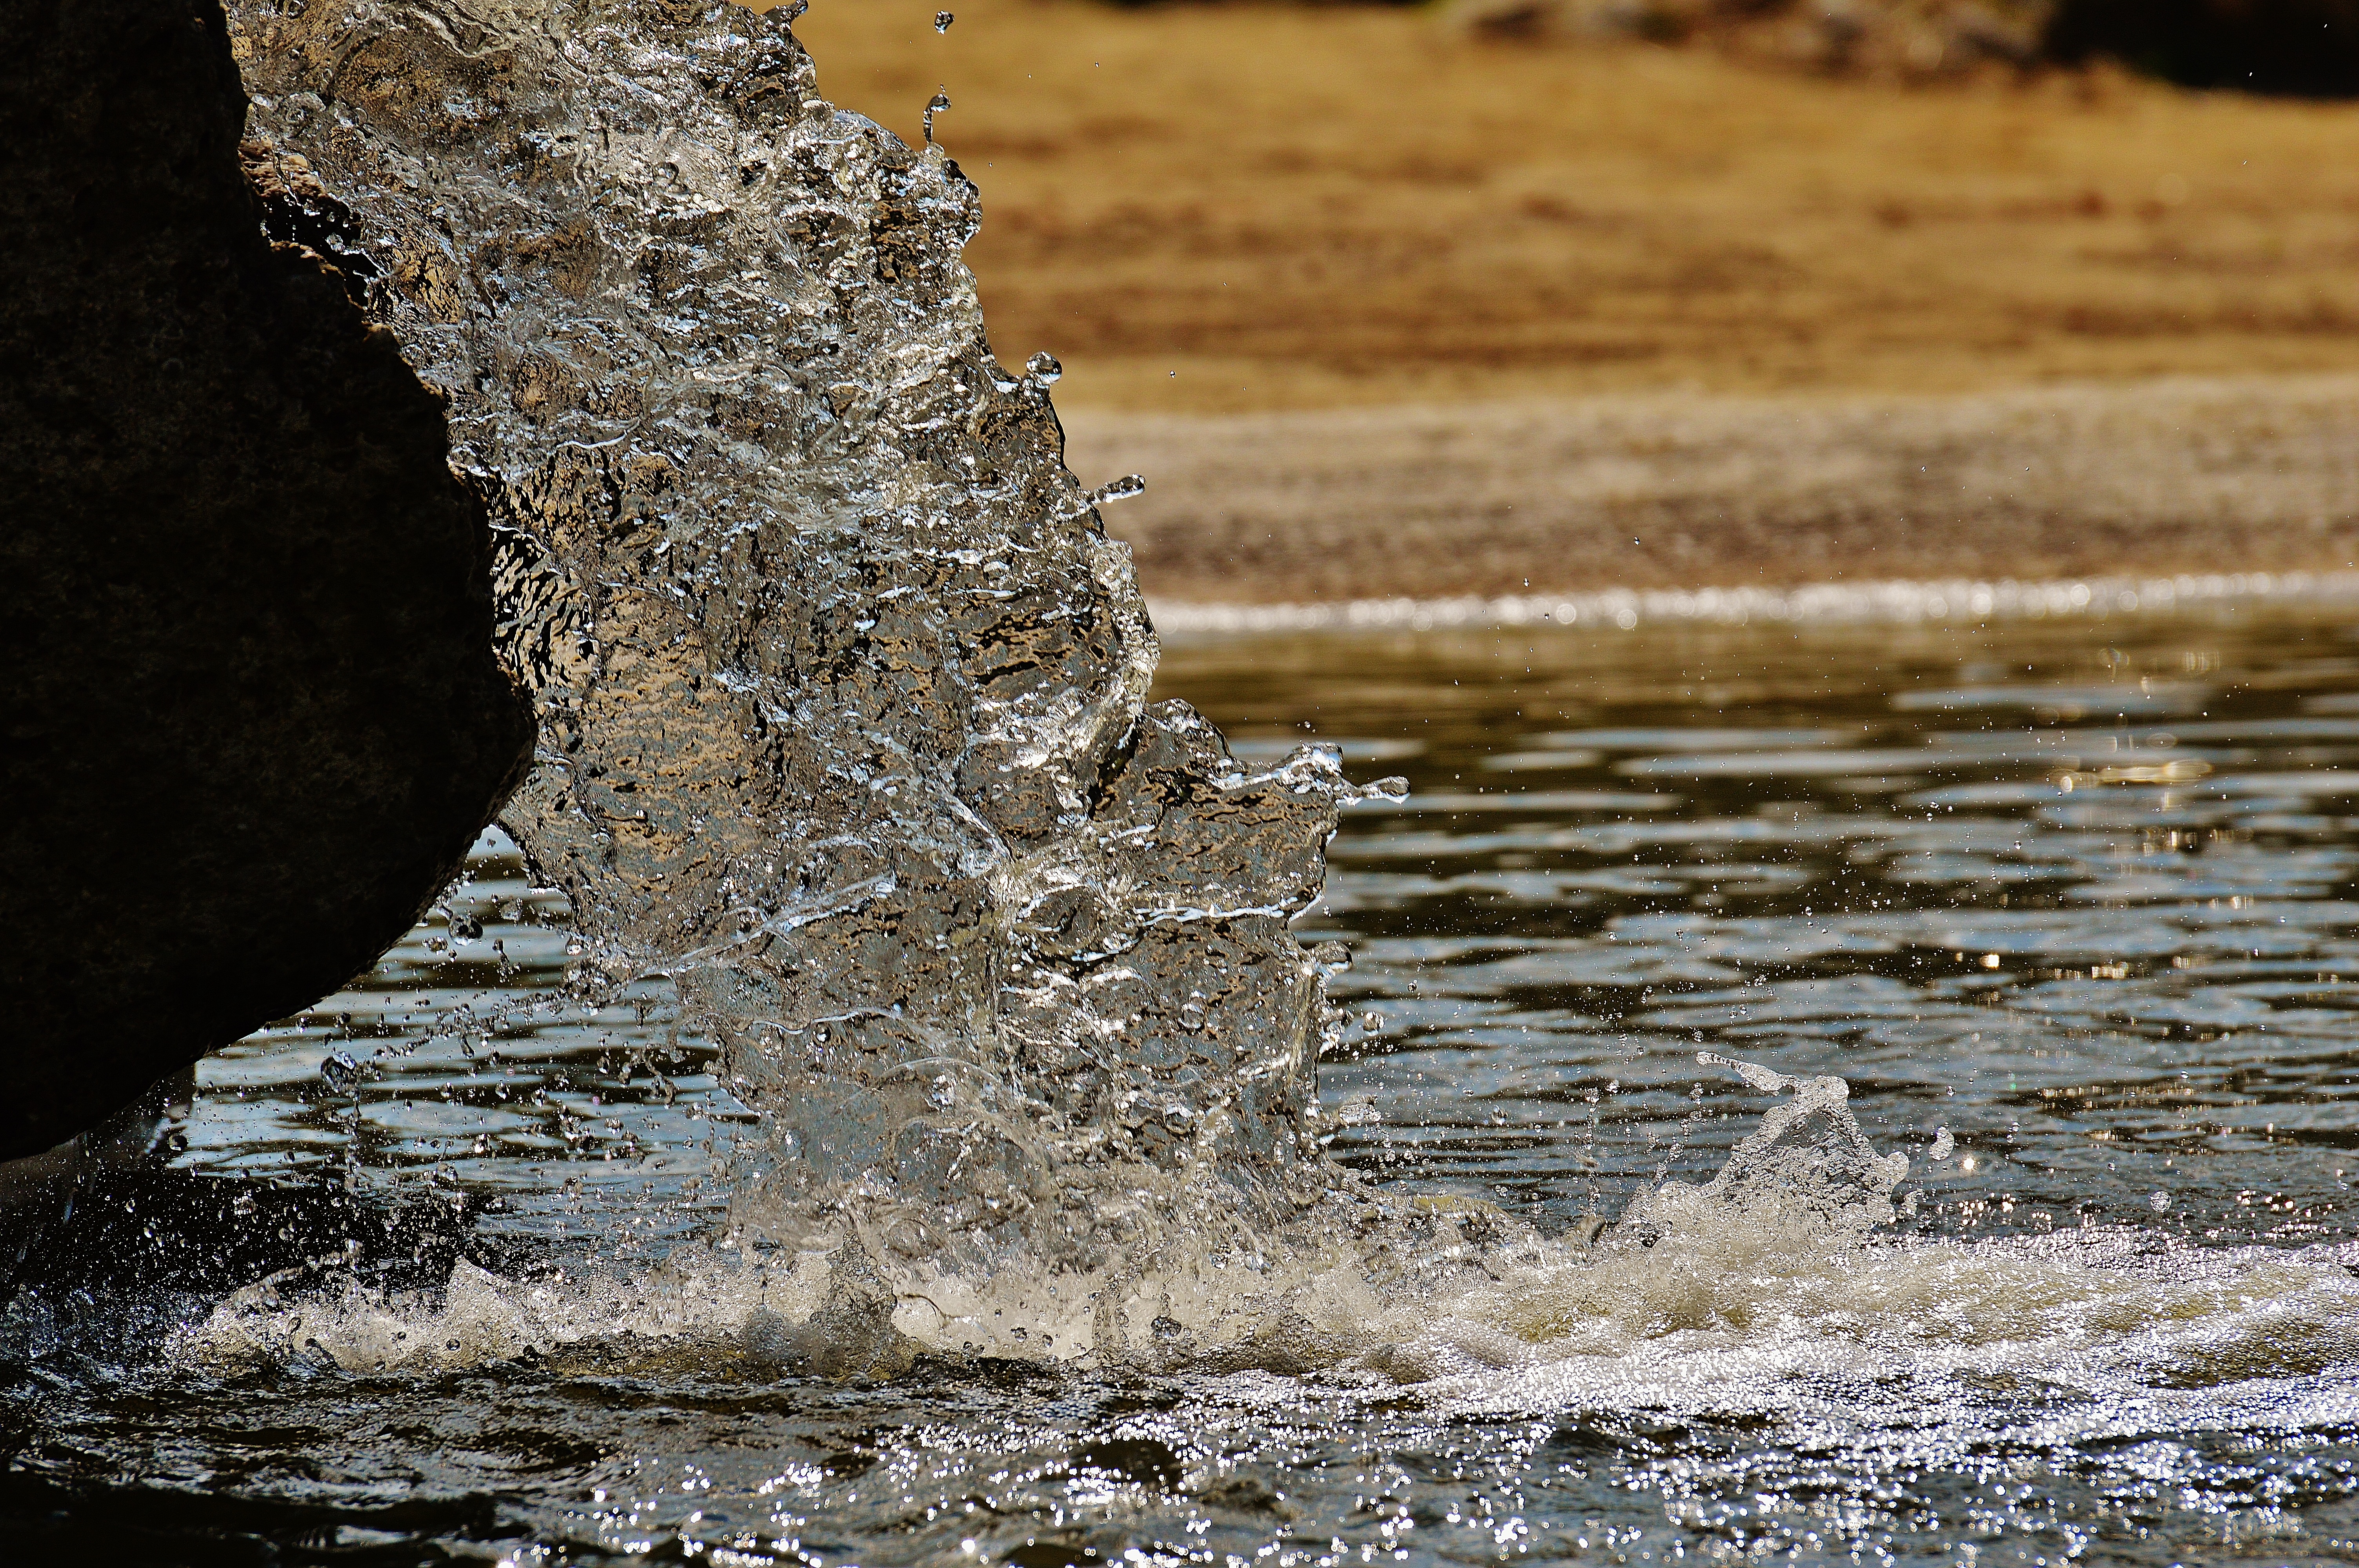
sea, coast, water, nature, rock, wave, river, wildlife, ice, reflection, spray, terrain, material, geology, sparkling, fountain